Aubrey Hammond

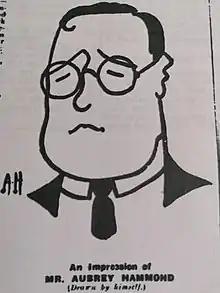

Aubrey Hammond (September 18, 1893 – March 19, 1940), was an English theatre practitioner. He worked as a set and costume designer in theatre and film and was a humourist, a book illustrator and commercial poster and advertising designer.